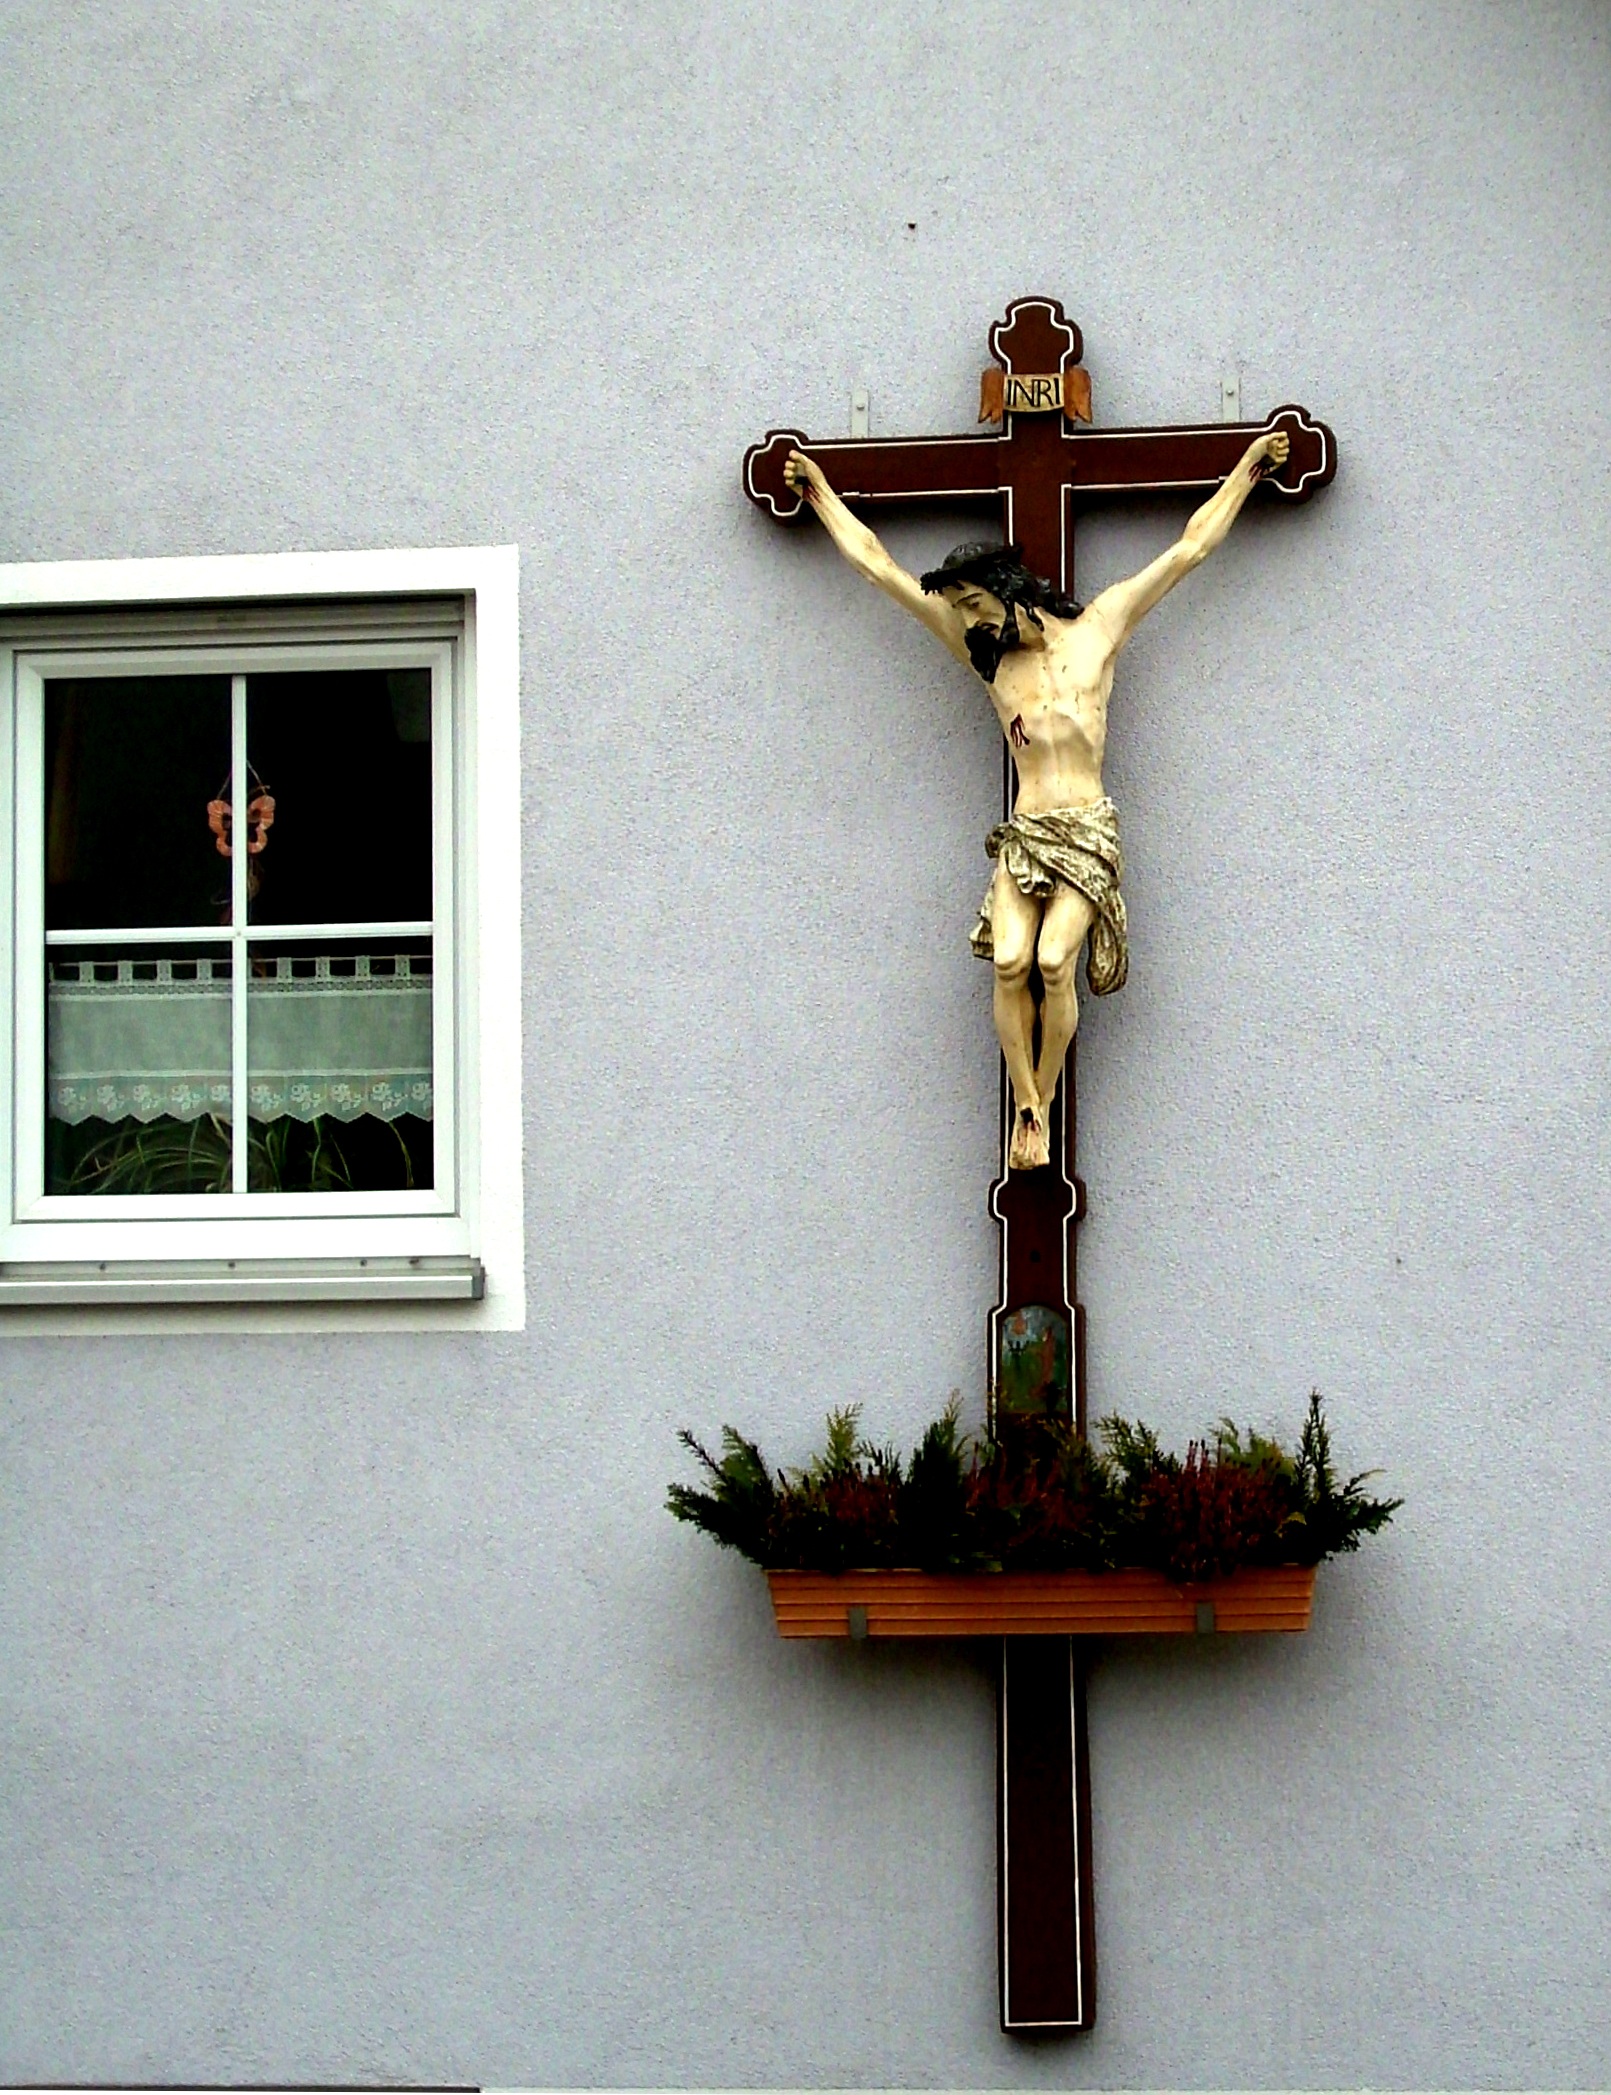
architecture, wood, building, symbol, church, cross, faith, jesus, god, crucifix